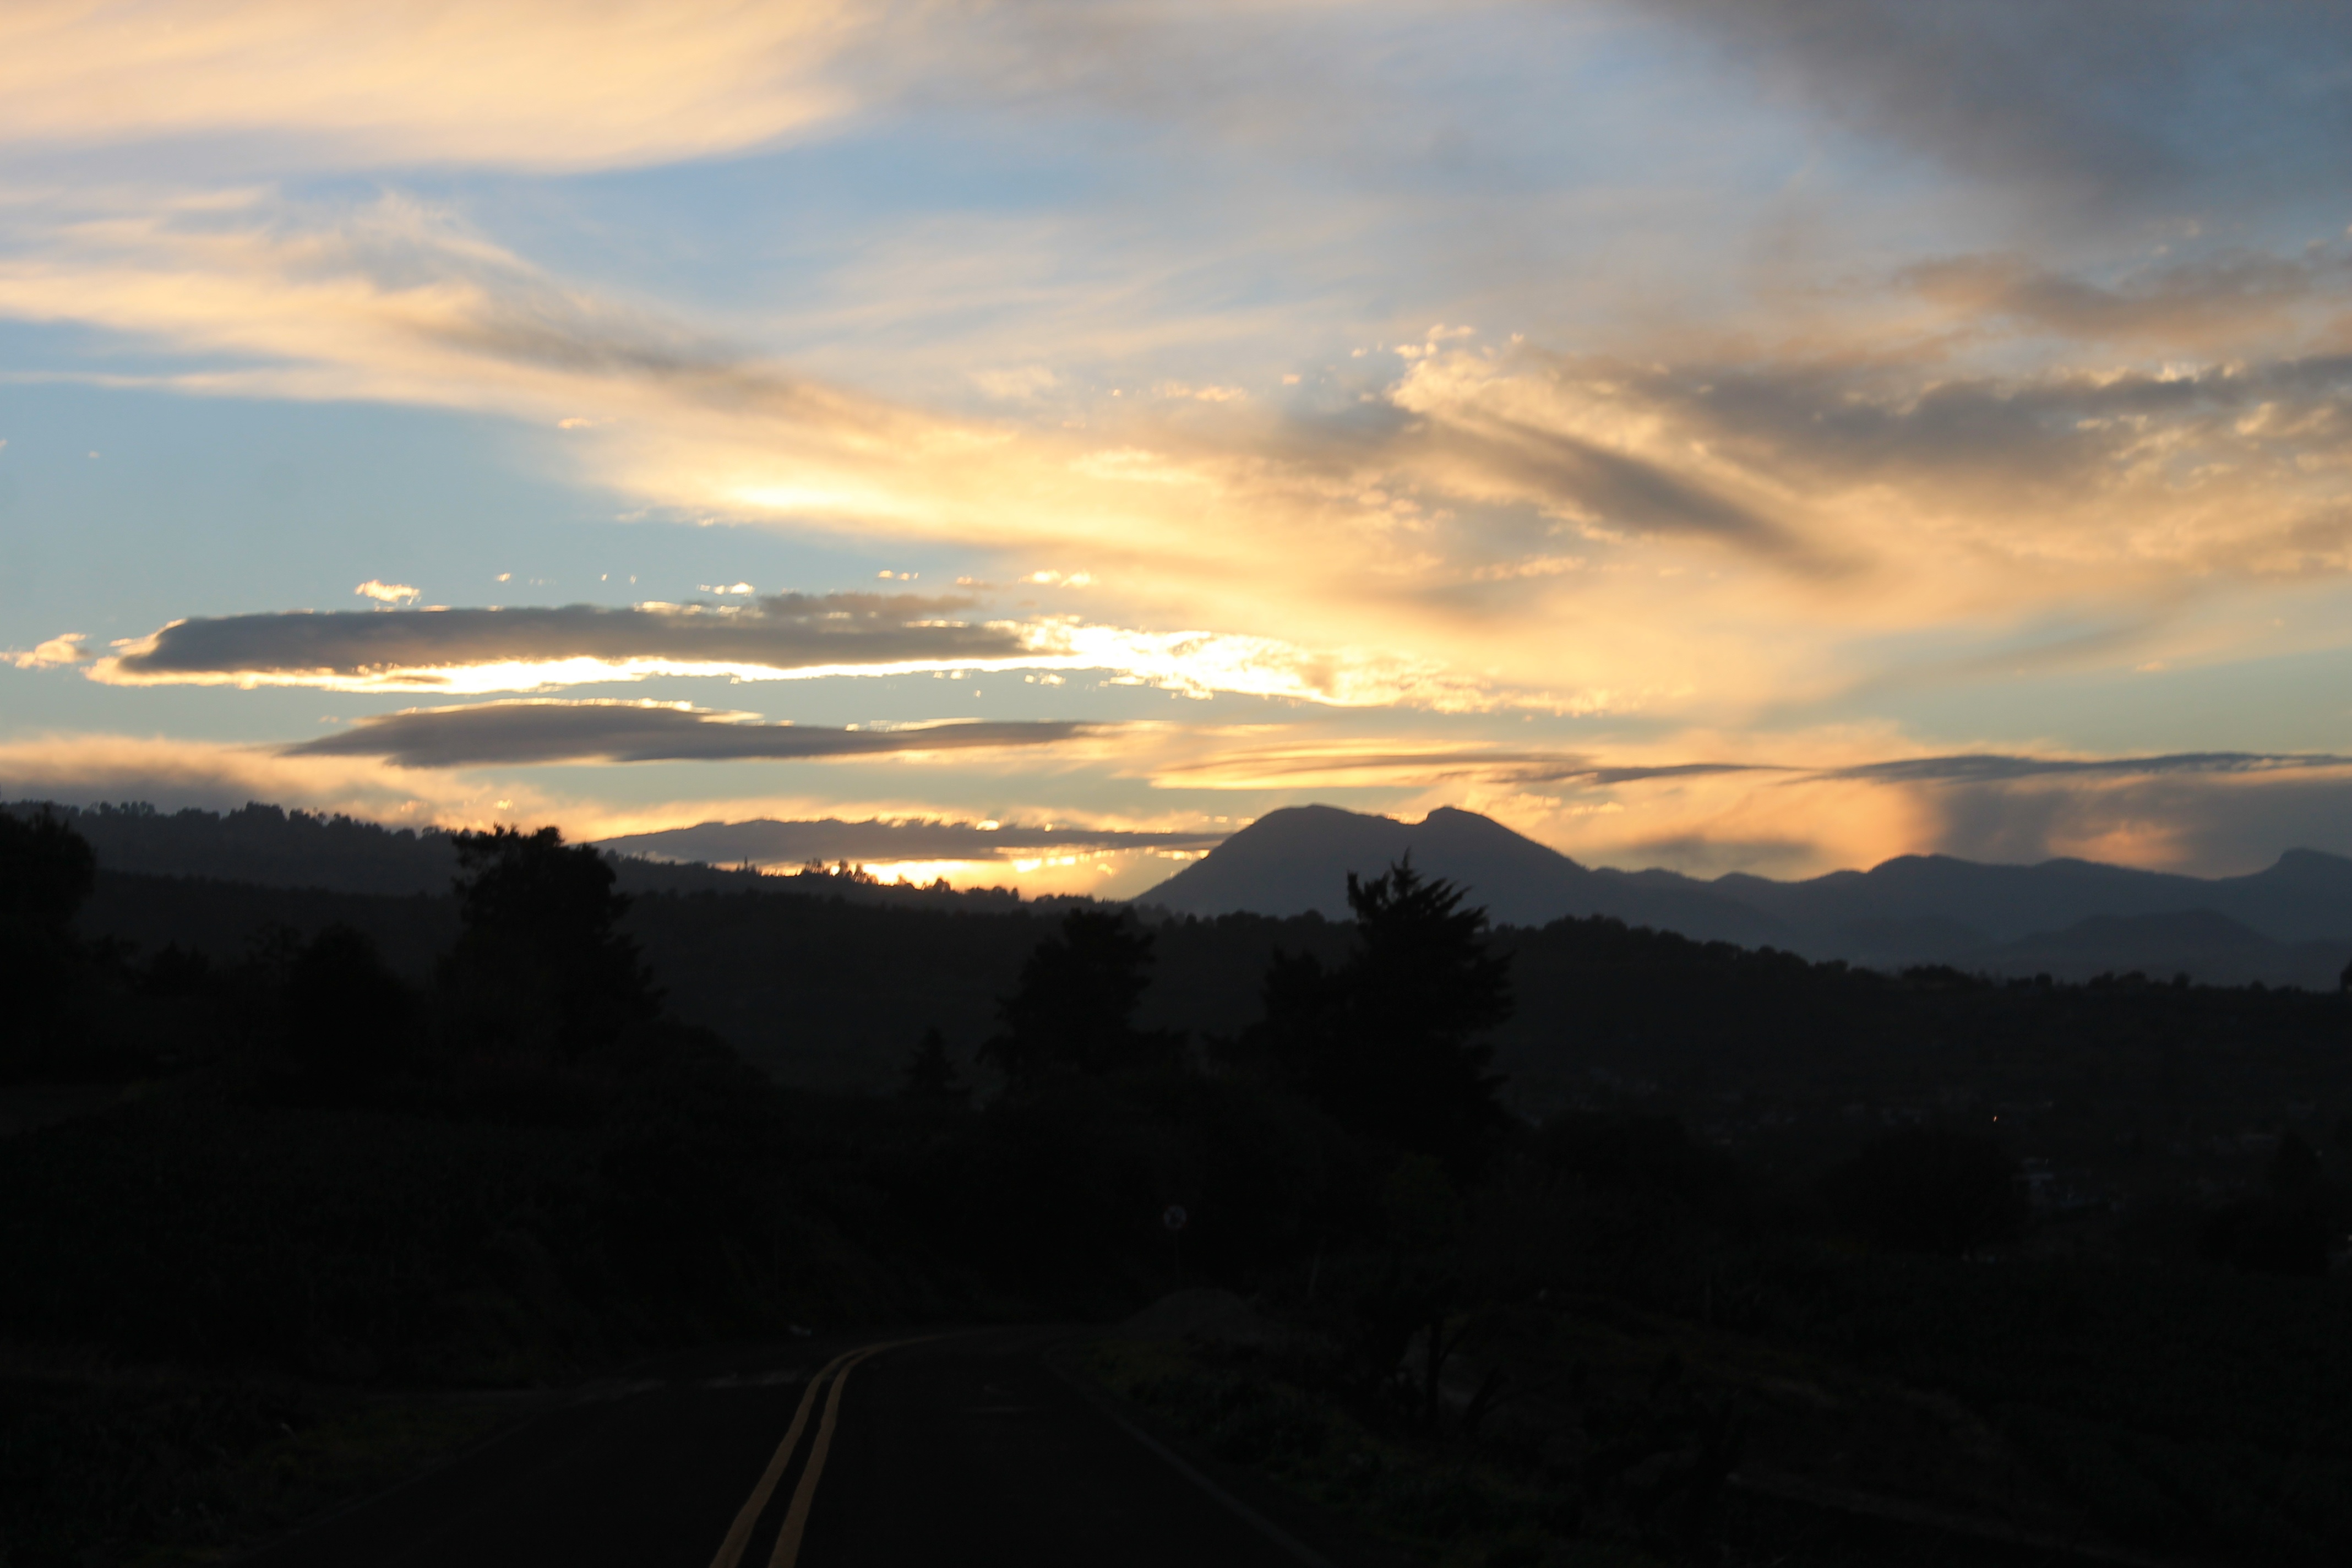
horizon, mountain, cloud, sky, sun, sunrise, sunset, sunlight, morning, hill, dawn, dusk, evening, afterglow, meteorological phenomenon, atmospheric phenomenon, mountainous landforms